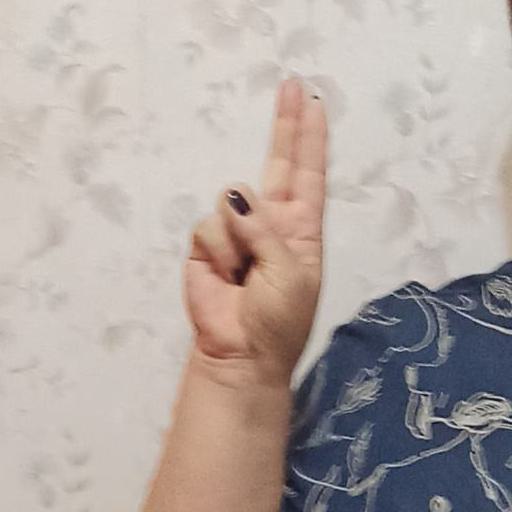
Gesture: two_up